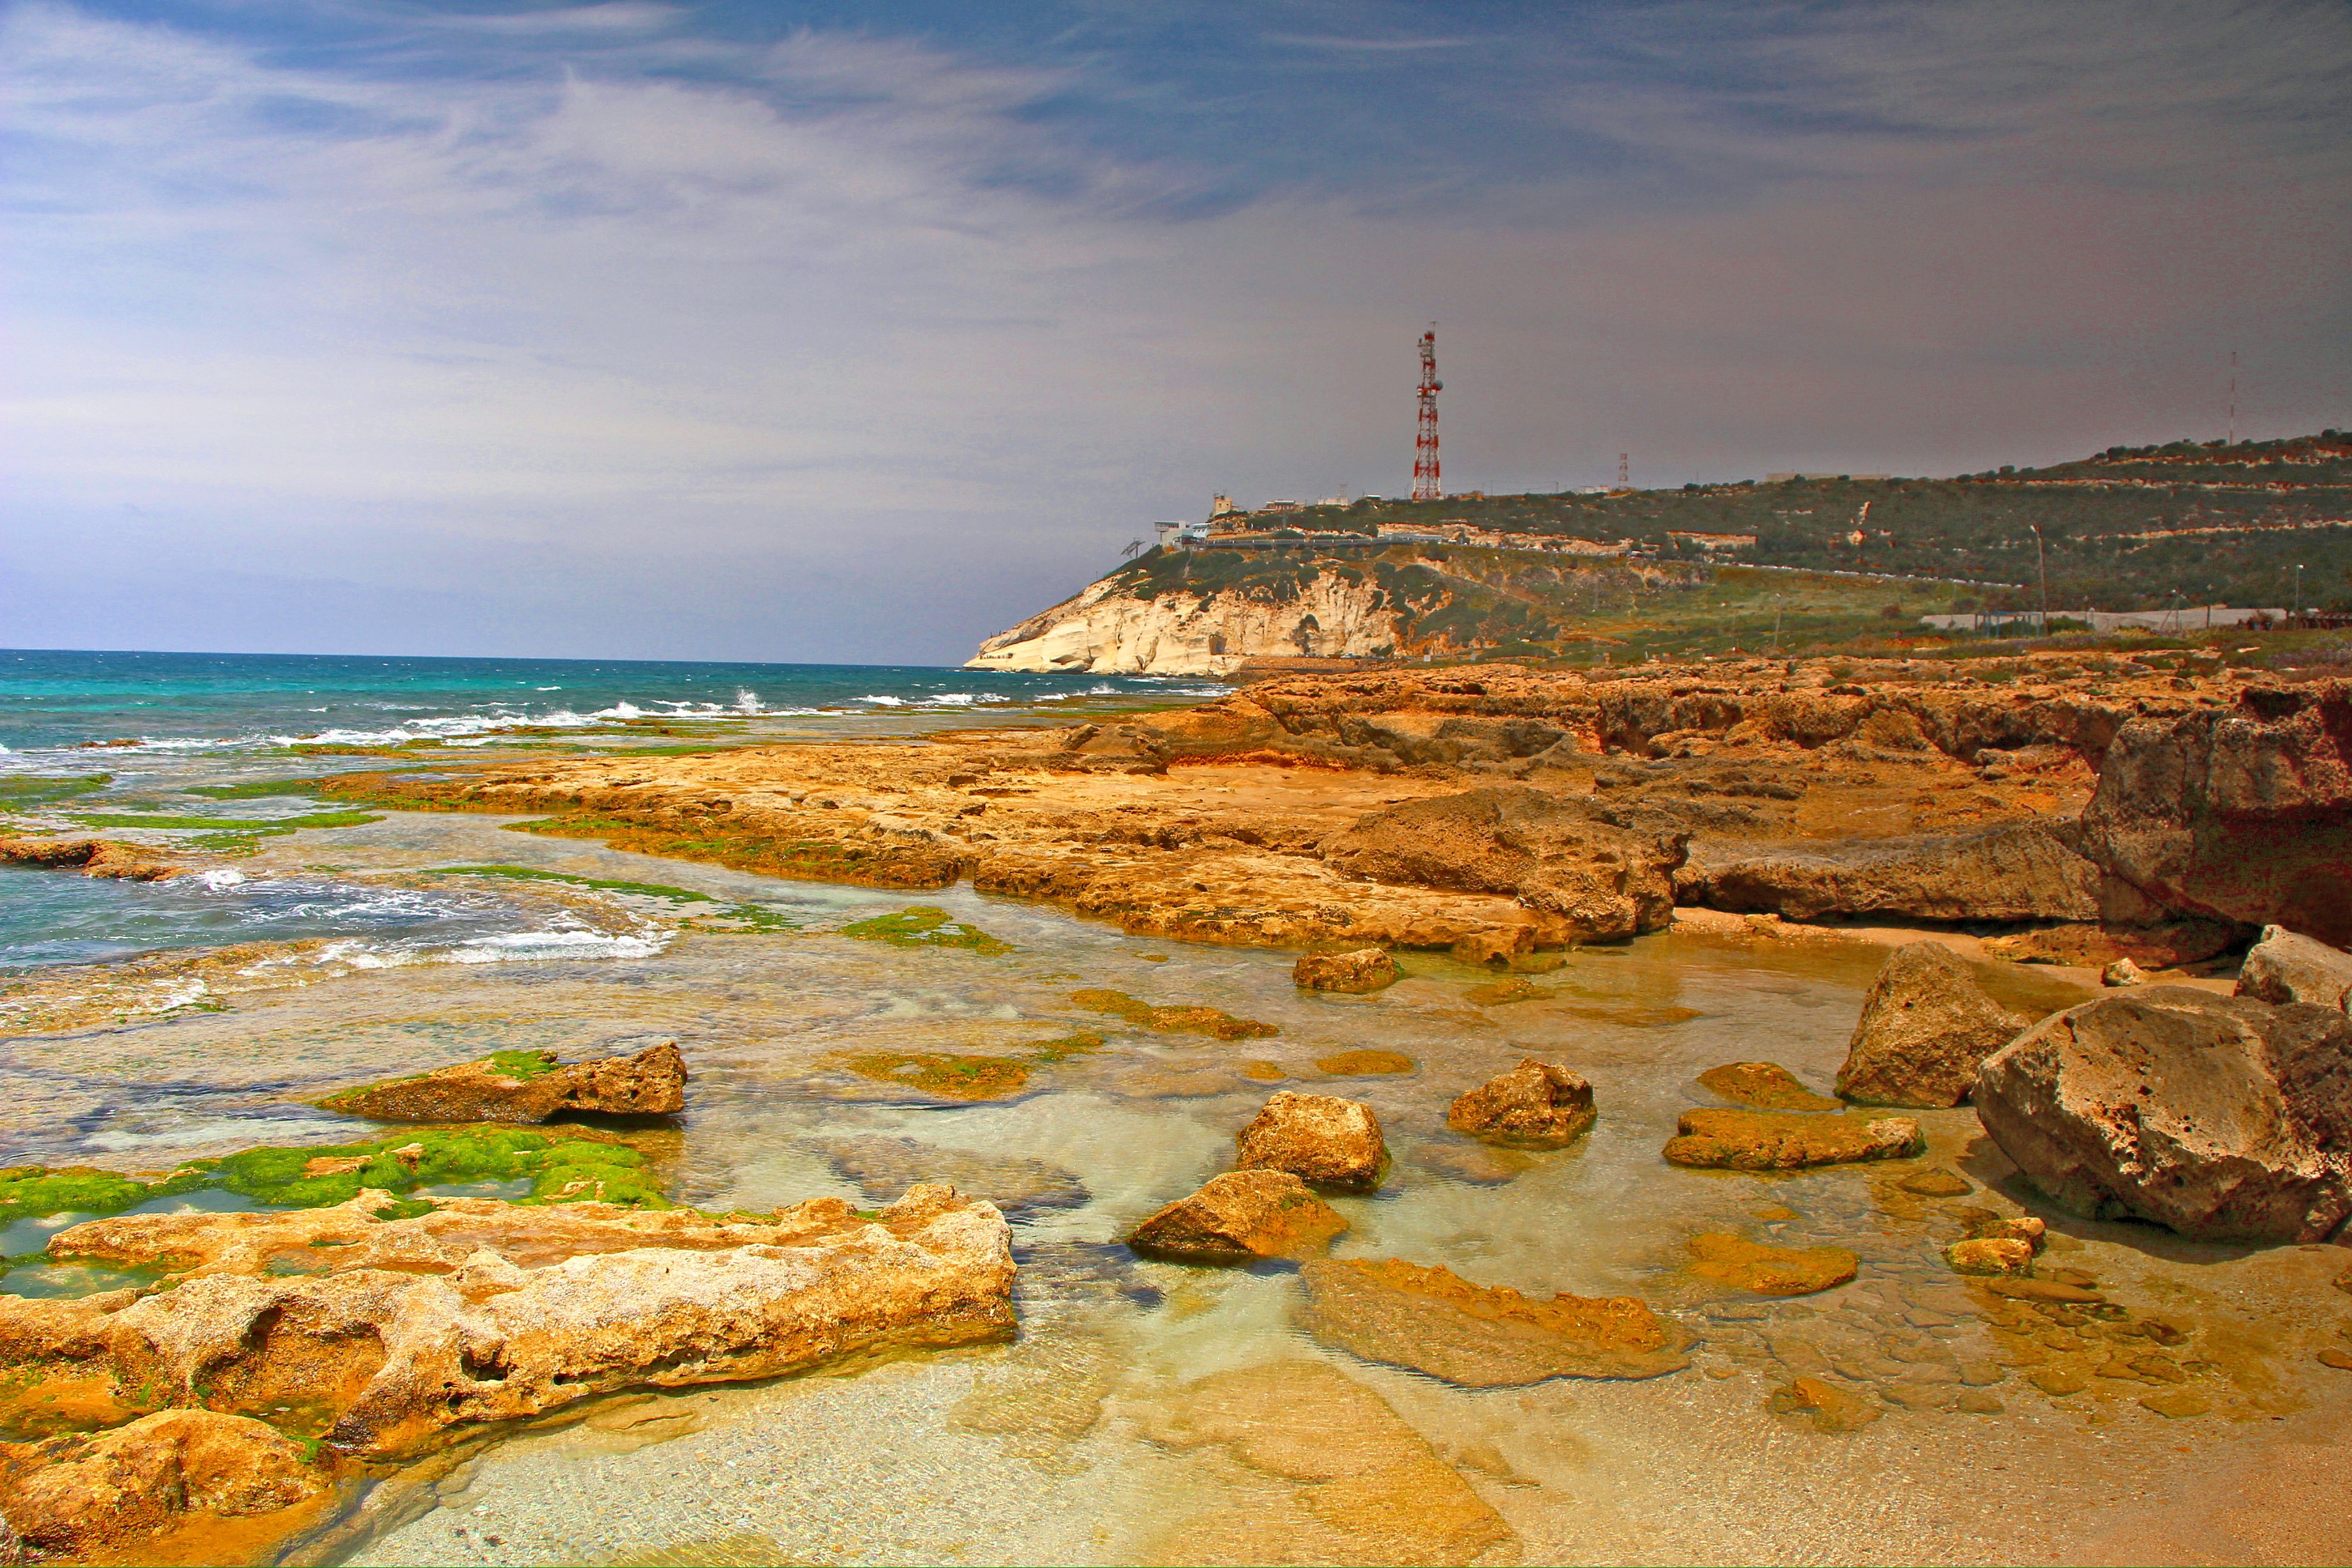
beach, landscape, sea, coast, nature, rock, ocean, shore, wave, cliff, cove, tower, bay, terrain, body of water, cavern, geology, israel, cape, landform, geographical feature, grottos, rosh, hanikra